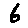
Label: 6